Ultrapure water

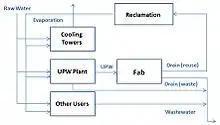
Outline for a typical water system in a semiconductor plant

The semiconductor industry uses a large amount of ultrapure water to rinse contaminants from the surface of the silicon wafers that are later turned into computer chips. The ultrapure water is by definition extremely low in contamination, but once it makes contact with the wafer surface it carries residual chemicals or particles from the surface that then end up in the industrial waste treatment system of the manufacturing facility. The contamination level of the rinse water can vary a great deal depending on the particular process step that is being rinsed at the time. A "first rinse" step may carry a large amount of residual contaminants and particles compared to a last rinse that may carry relatively low amounts of contamination. Typical semiconductor plants have only two drain systems for all of these rinses which are also combined with acid waste and therefore the rinse water is not effectively reused due to risk of contamination causing manufacturing process defects.